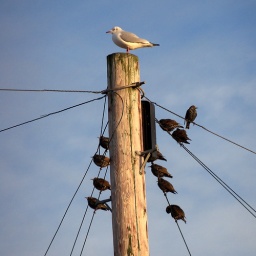
A seagull on a telephone pole on the edge of How Tun Woods this afternoon,with a troop of starlings on the wires below him.